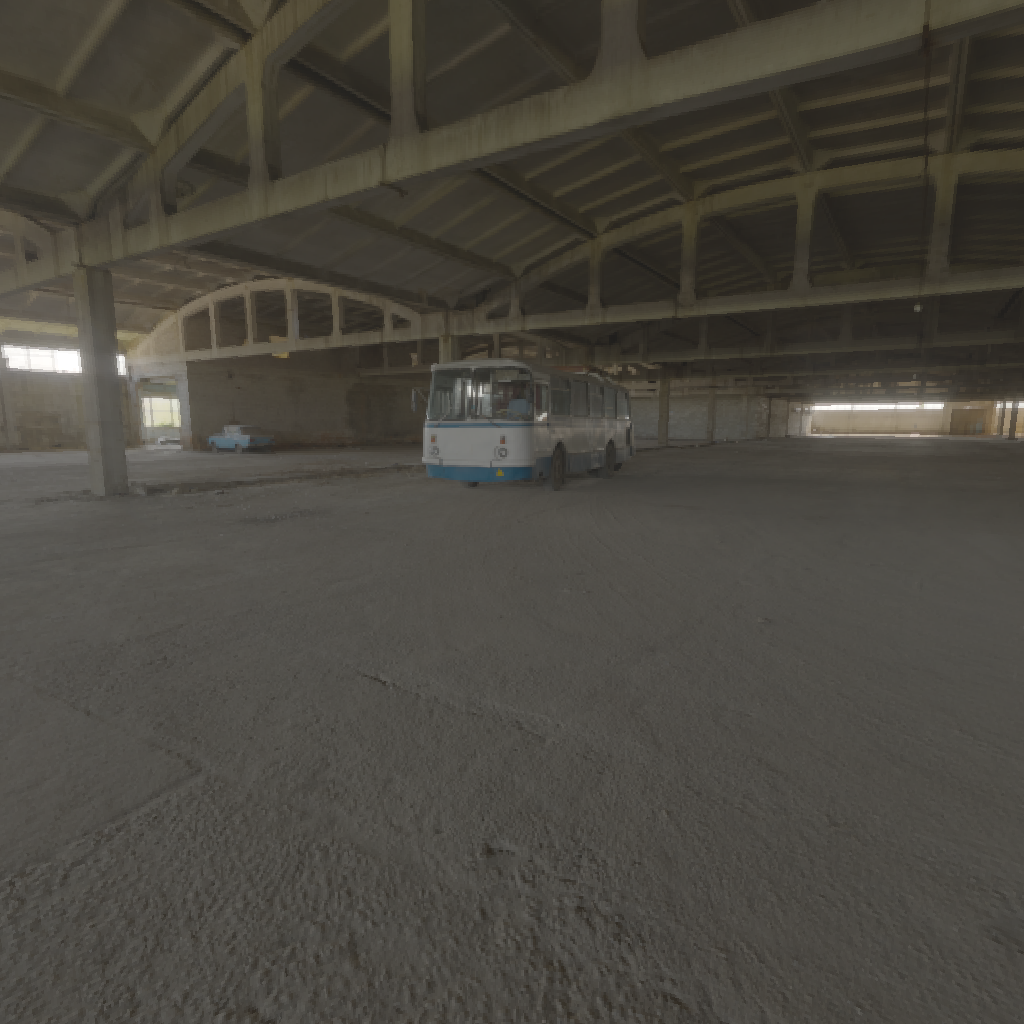
scene-linear HDR photo, Old Bus Depot, indoor, with visible sun, warehouse, industrial, concrete, abandoned, backplates, urban, midday, medium contrast, natural light, high dynamic range, physically based lighting